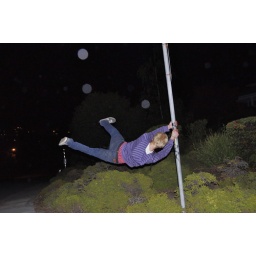
sam swinging around a street sign